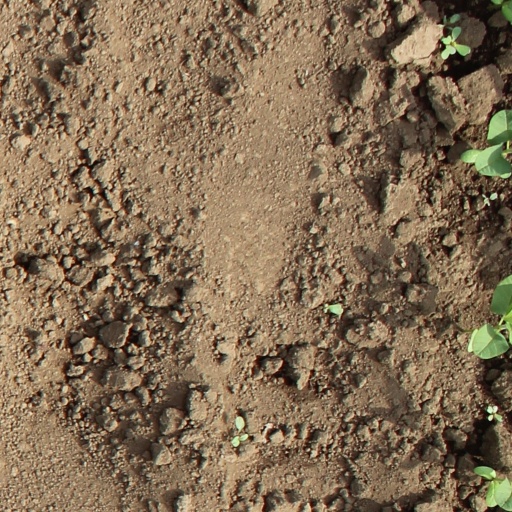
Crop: soybean